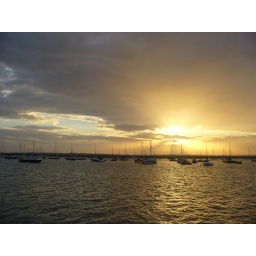
I liked the contrast between the yellow gap in the clouds and the blue gap.